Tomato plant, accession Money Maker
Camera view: vertical (180 deg); turntable rotation: 330 degrees
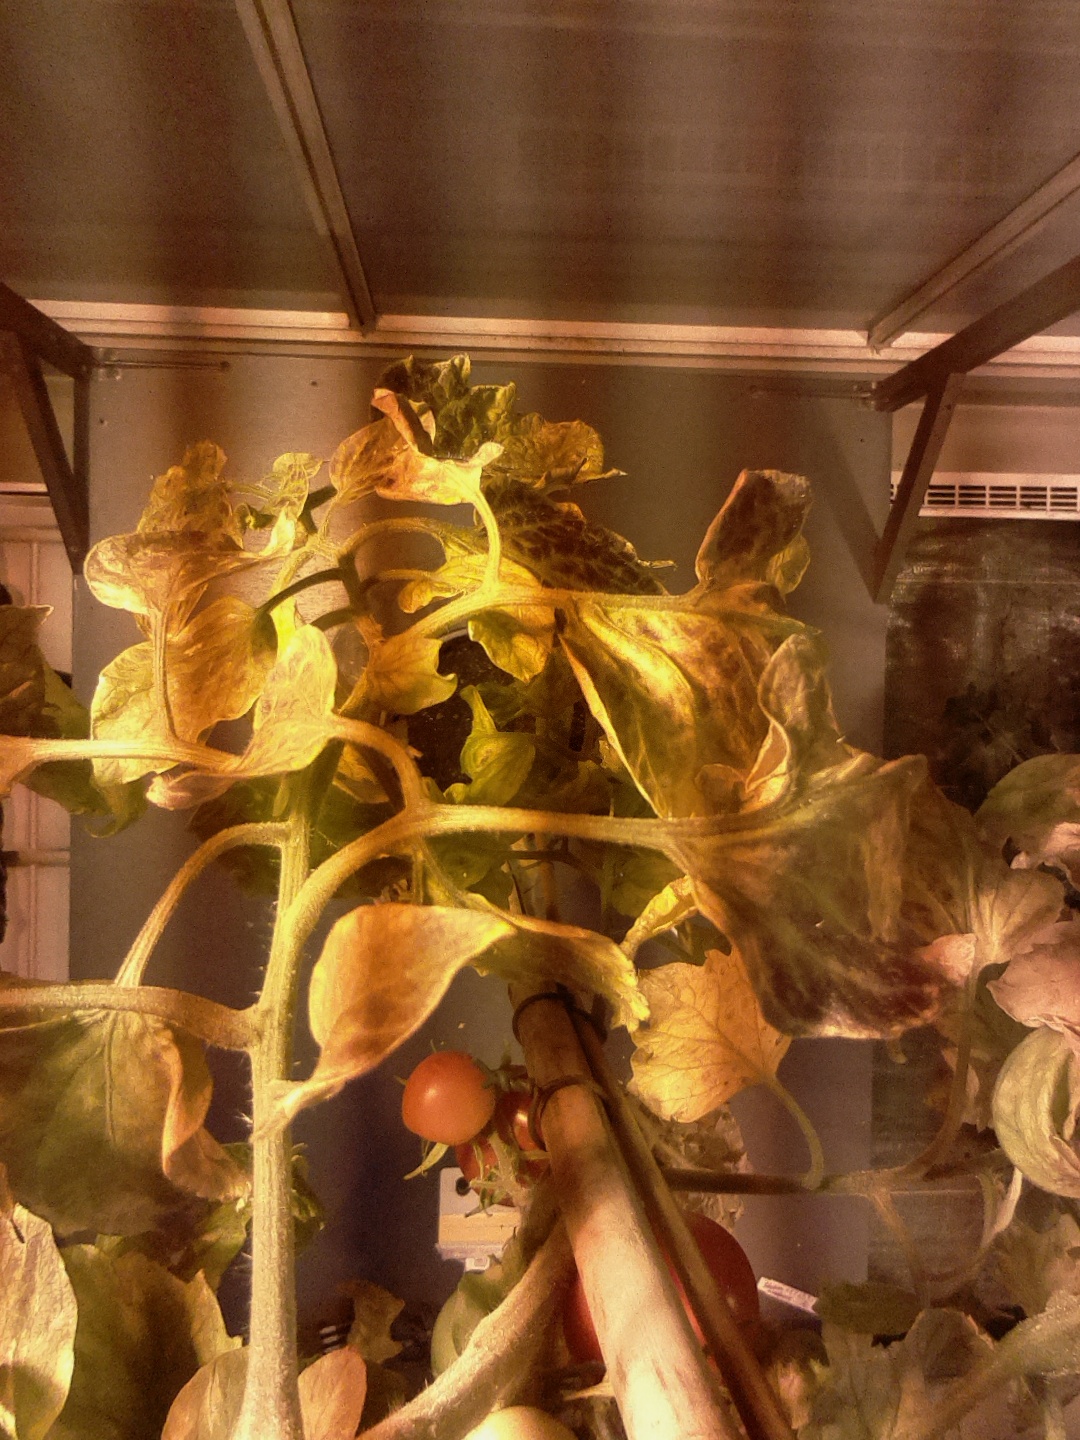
BBCH growth stage 85: 50%-60% of fruits show typical fully ripe color